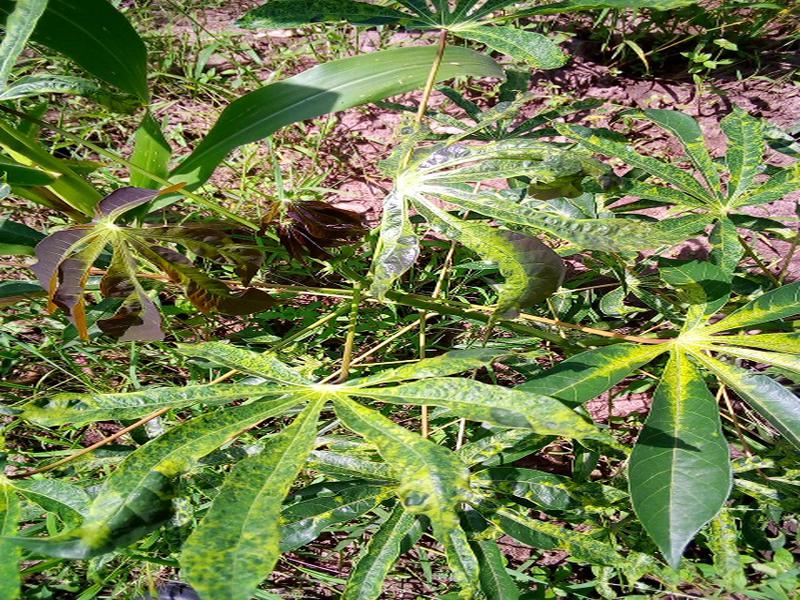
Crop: cassava
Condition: mosaic_disease